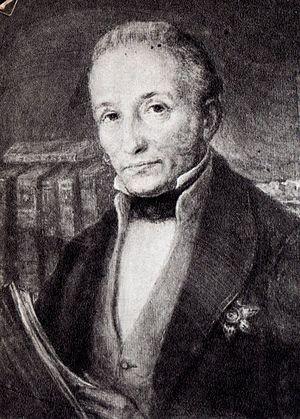
Vinkenti Karlovitch Vichnevski, né en 1781 en République des Deux Nations et mort le 13 juin 1855 à Saint-Pétersbourg, est un astronome et géographe russe d'origine polonaise des XVIIIᵉ et XIXᵉ siècles.